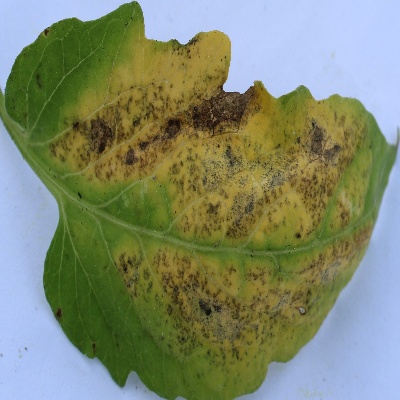
Crop: Tomato
Condition: verticulium wilt